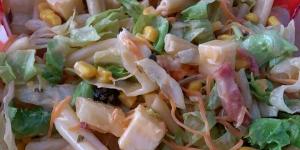
ensalada de pasta con salsa barbacoa